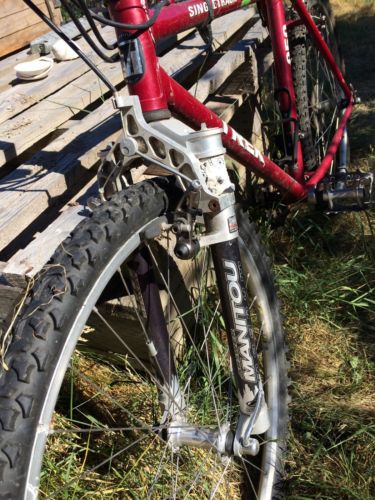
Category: bicycle